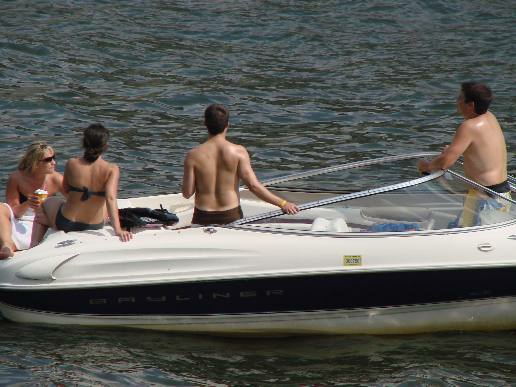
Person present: Yes